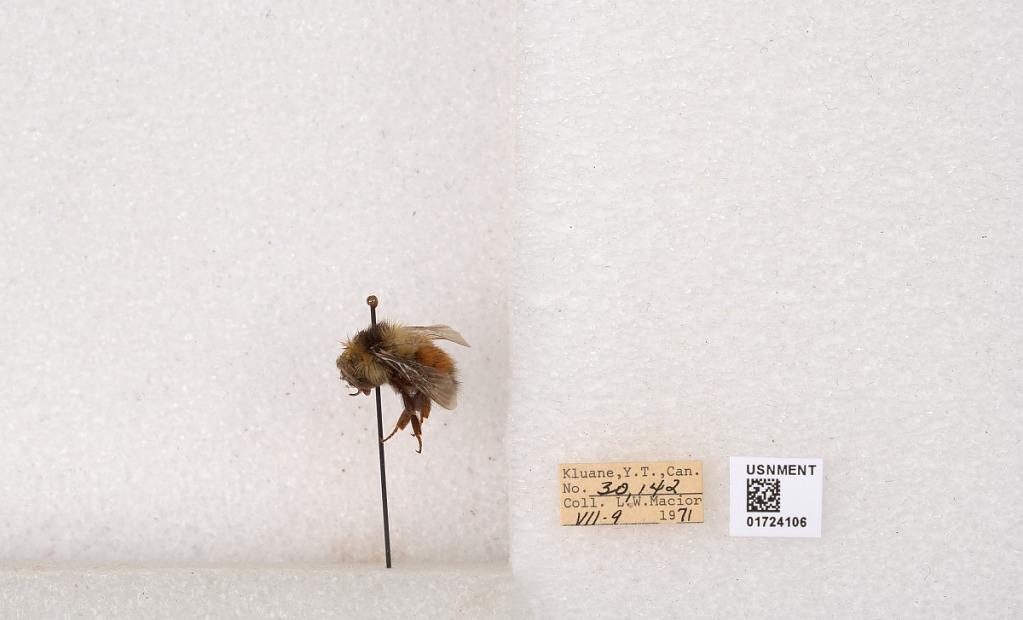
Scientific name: Bombus (Pyrobombus) sylvicola Kirby
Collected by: L. Macior
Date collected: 1971-7-9
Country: Canada
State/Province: Yukon Territory
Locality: Kluane National Park and Reserve
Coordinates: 60.7493, -139.504